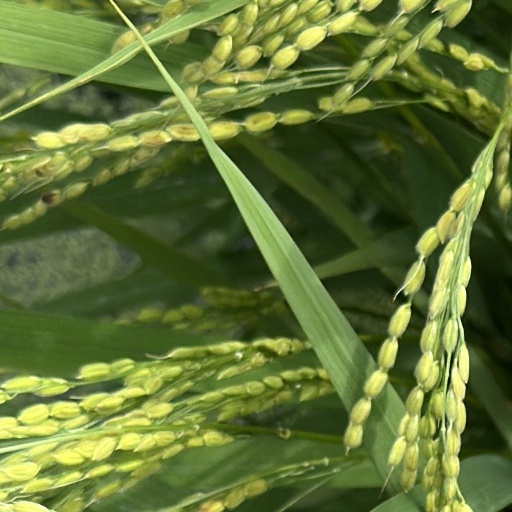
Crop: rice